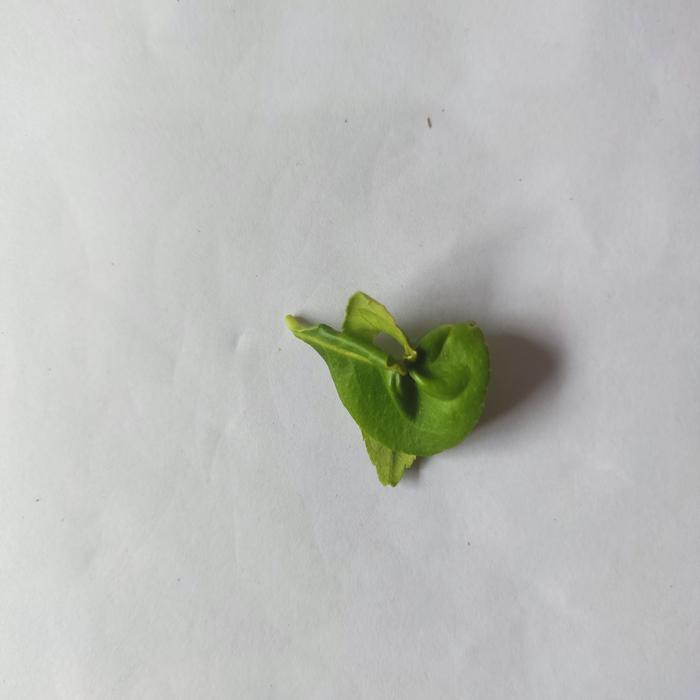
Crop: Lemon
Leaf condition: Leaf_Curl